Frederick Bridge

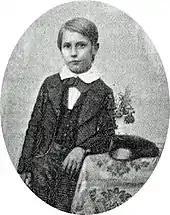
Bridge aged nine

Bridge was born in Oldbury, then in Worcestershire, in central England, the eldest son of John Bridge and his wife, Rebecca "née" Cox. In 1850, his father was appointed a vicar-choral of Rochester Cathedral. Young Bridge was admitted to the cathedral choir as a "practising boy" (that is, a probationer). The choirboys were educated by another of the vicars-choral. The régime was severe in discipline and rudimentary in curriculum, but among the alumni of the choir school of this period were future organists of four English cathedrals and of Westminster Abbey. They included Bridge's younger brother Joseph, who eventually became organist of Chester Cathedral.